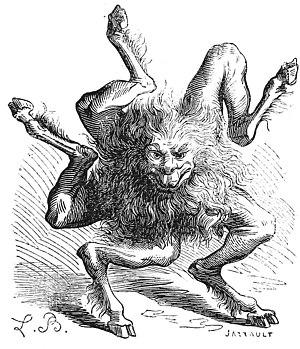
Illustration du Dictionnaire infernal par Louis Le Breton.
Buer est un esprit qui apparaît au XVᵉ siècle dans le Lemegeton puis au XVIᵉ siècle dans le Pseudomonarchia Daemonum : il est le 7ᵉ démon de la liste. Il y est décrit comme le Grand Président de l'Enfer, possédant 50 légions de démons sous son commandement. Dans le Lemegeton, il est le 10ᵉ démon.